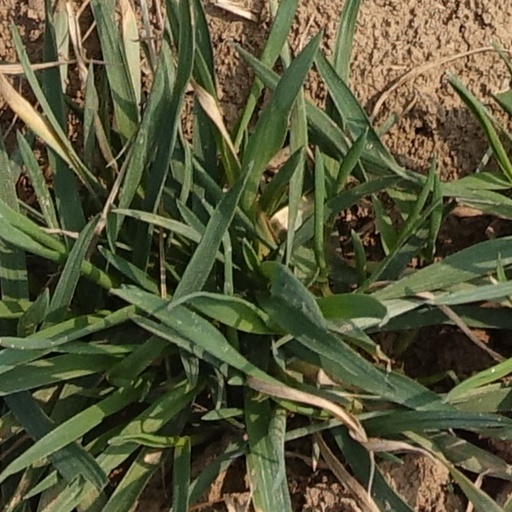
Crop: wheat